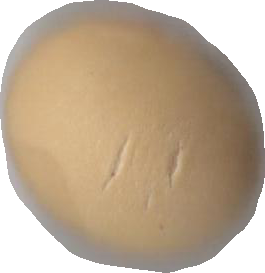
Variety: Dega